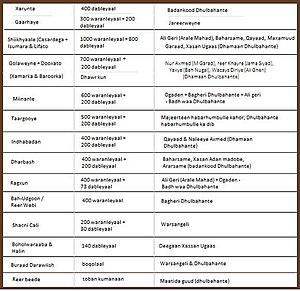
Les derviches somaliens sont les Dhulbahante partisans de Ismail Mire Elmi et Mohammed Abdullah Hassan, au nord de la Khatumo, au début du XXᵉ siècle.